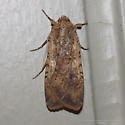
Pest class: cutworms